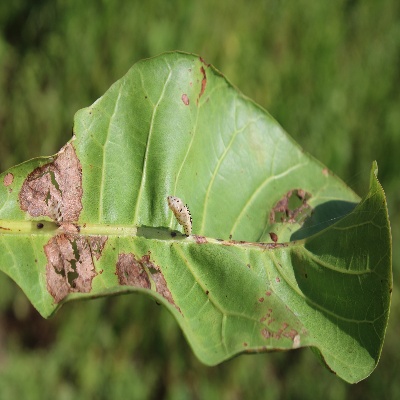
Crop: Cashew
Condition: leaf miner